The Farthest-Away Mountain

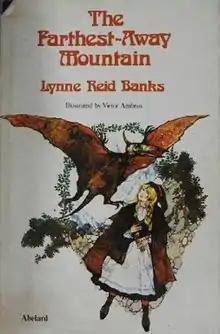
First edition

The Farthest-Away Mountain is a children's novel, first published in 1976, by Lynne Reid Banks, a British author.